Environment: real
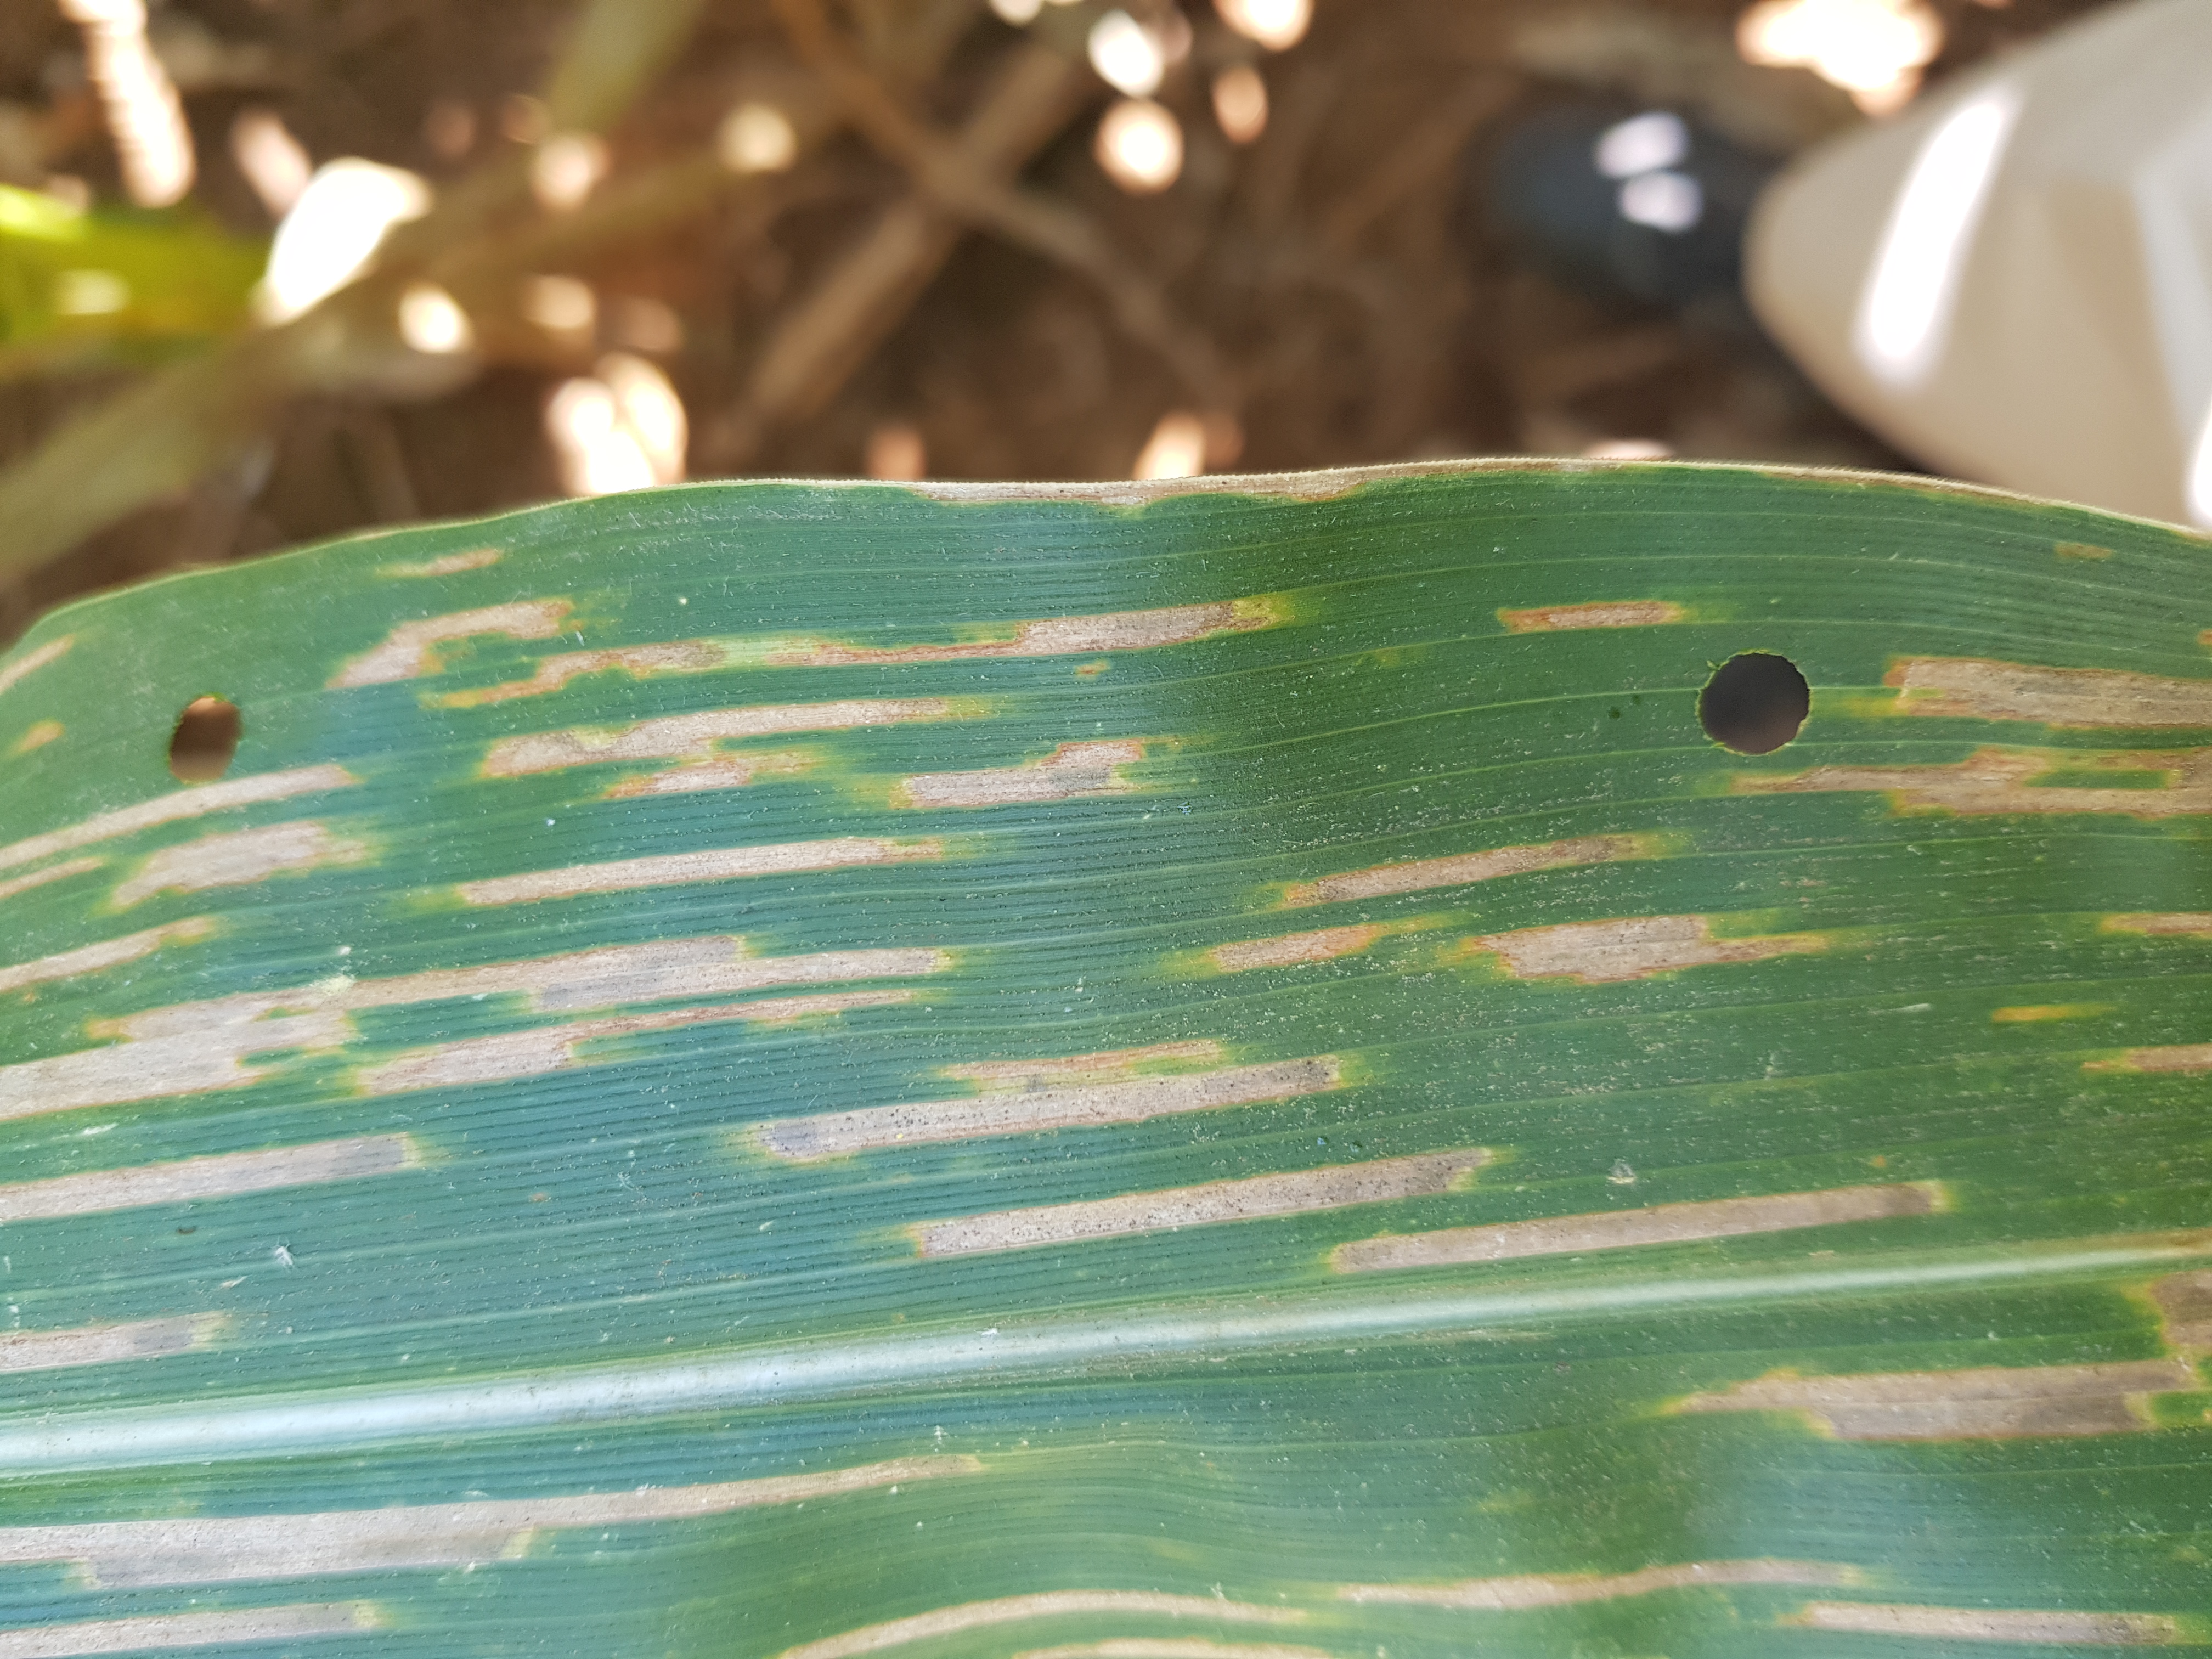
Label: gray_leaf_spot